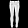
Label: Trouser